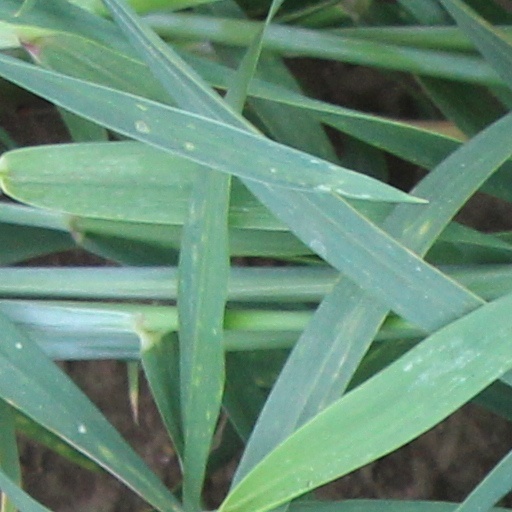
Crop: wheat